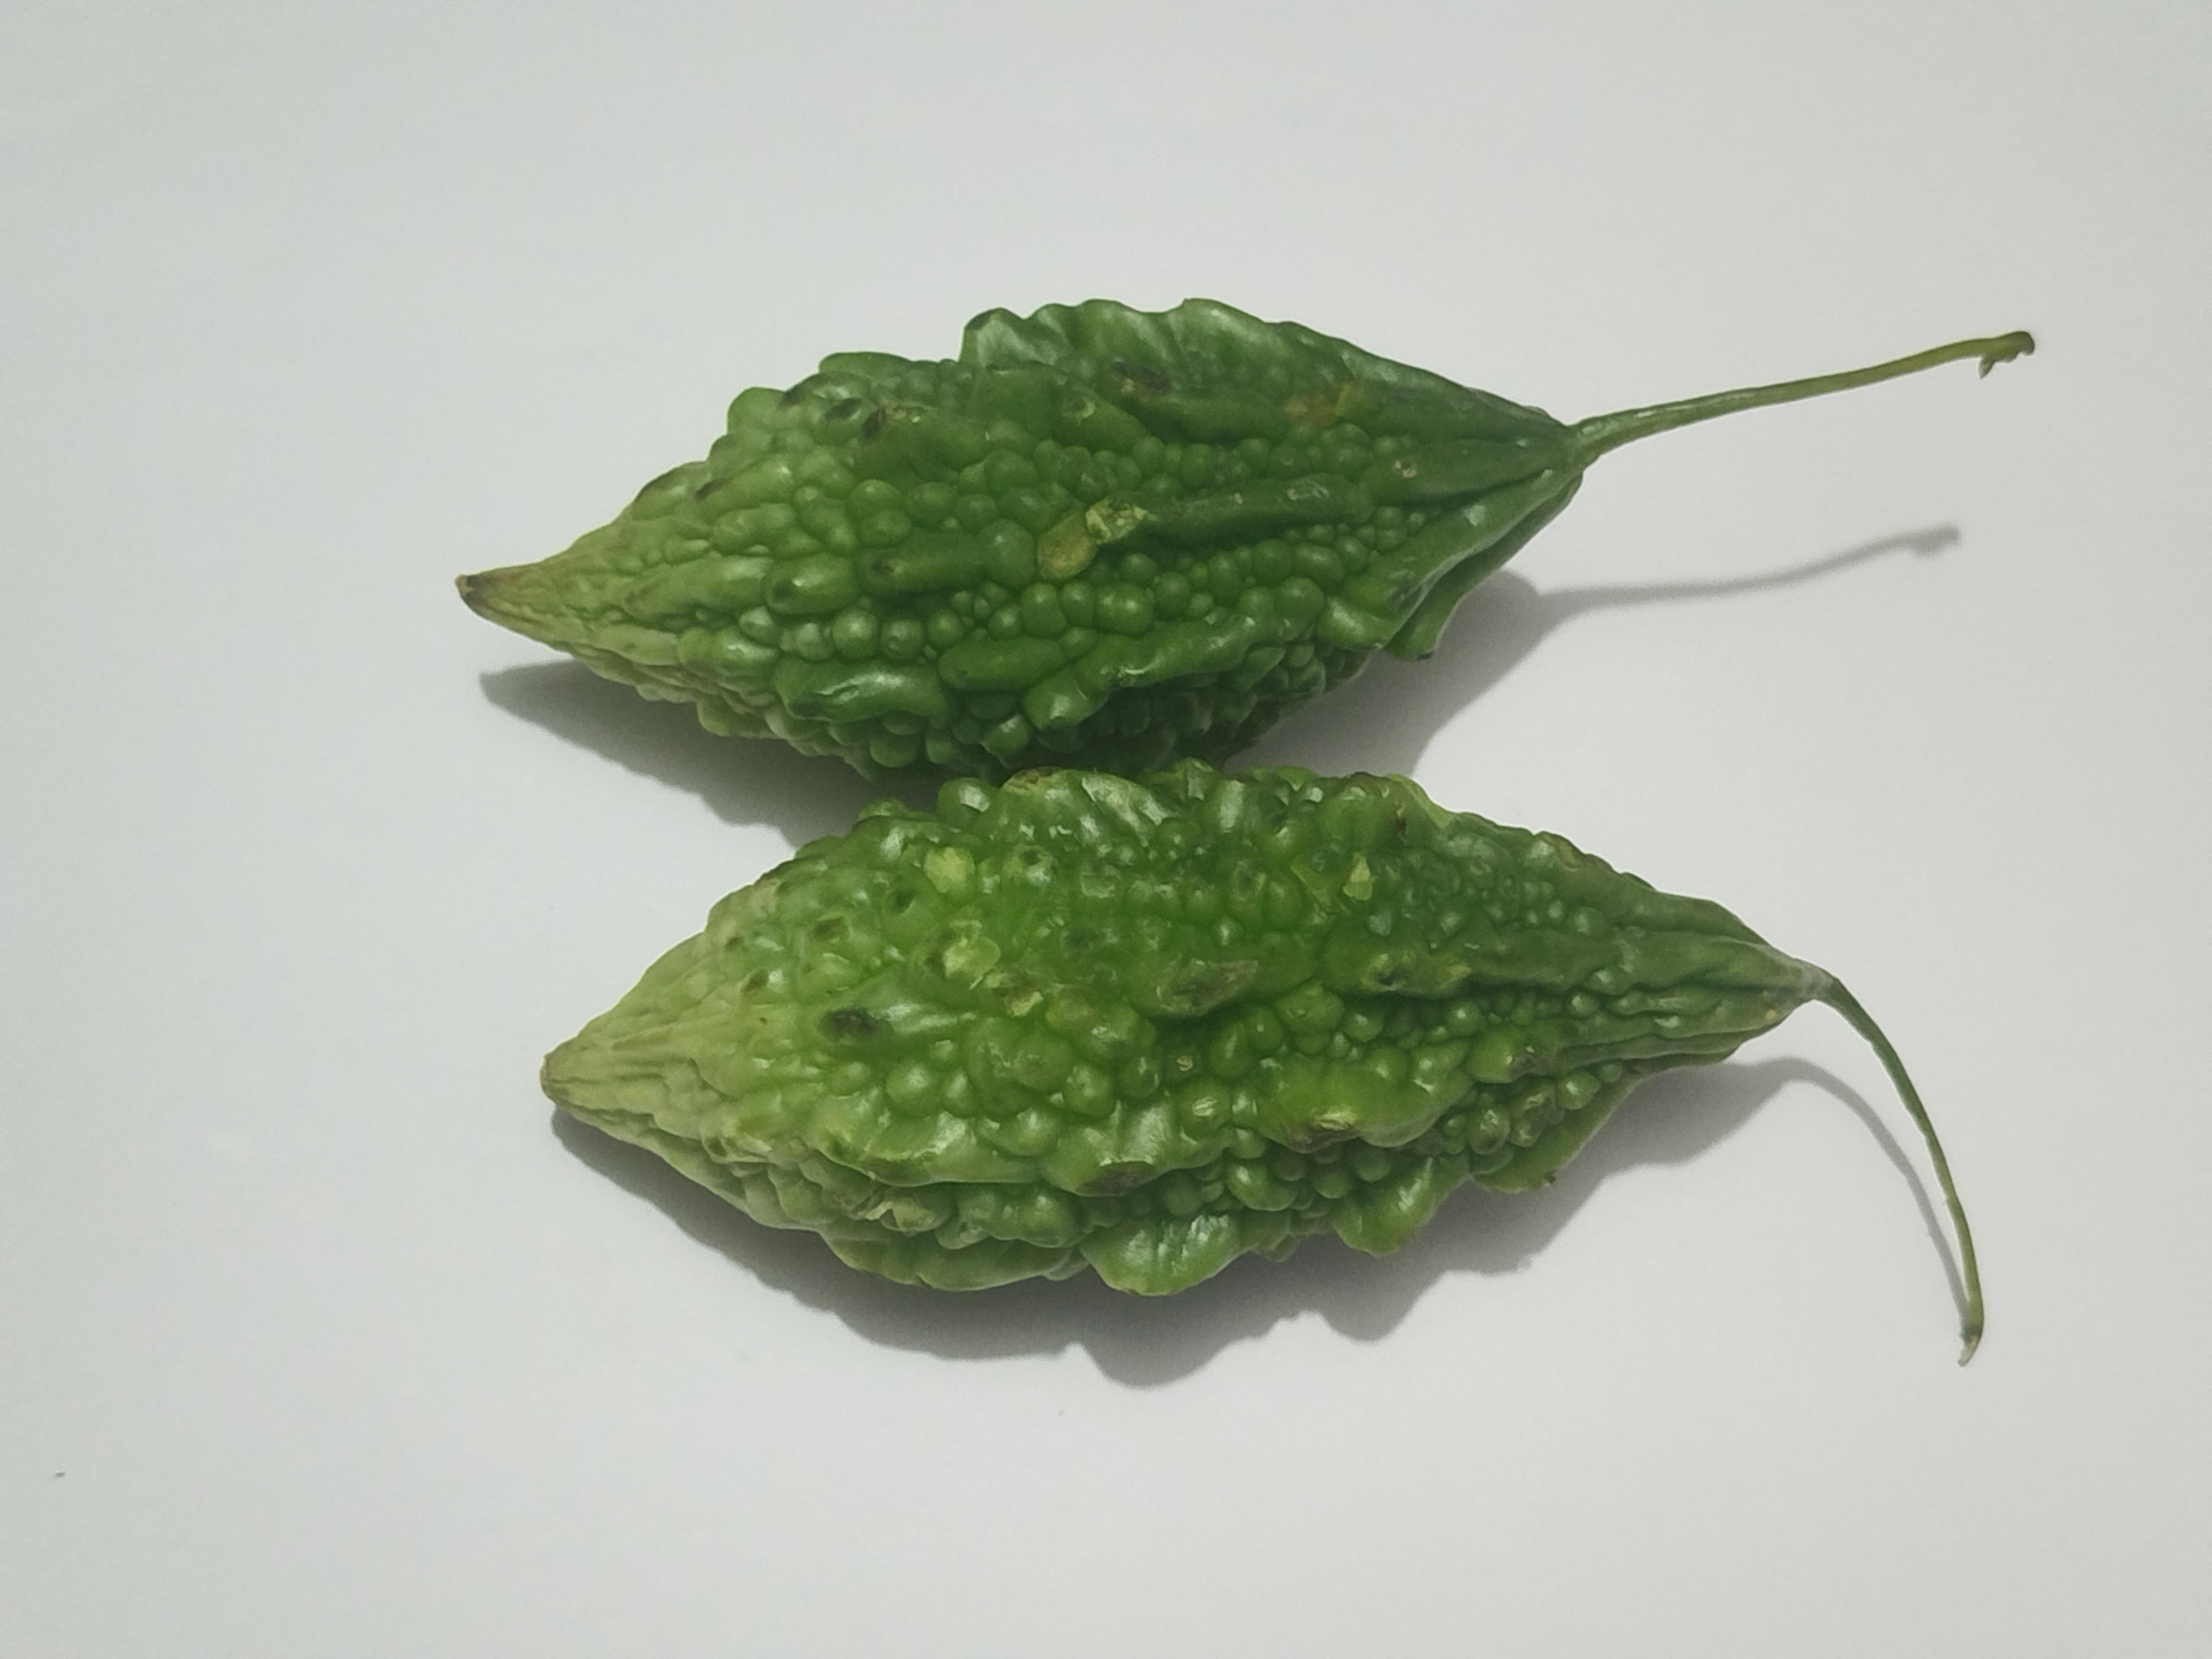
Label: Bitter melon